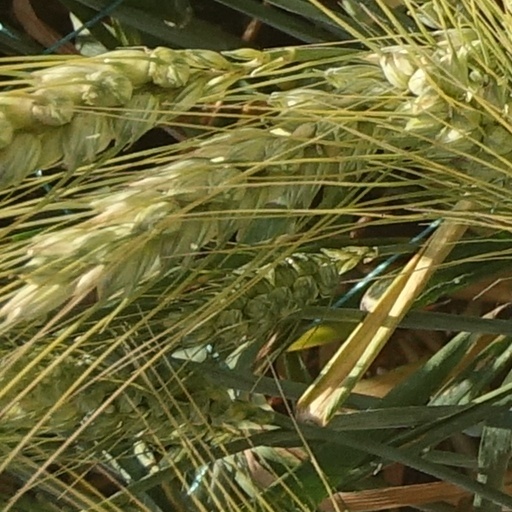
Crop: wheat